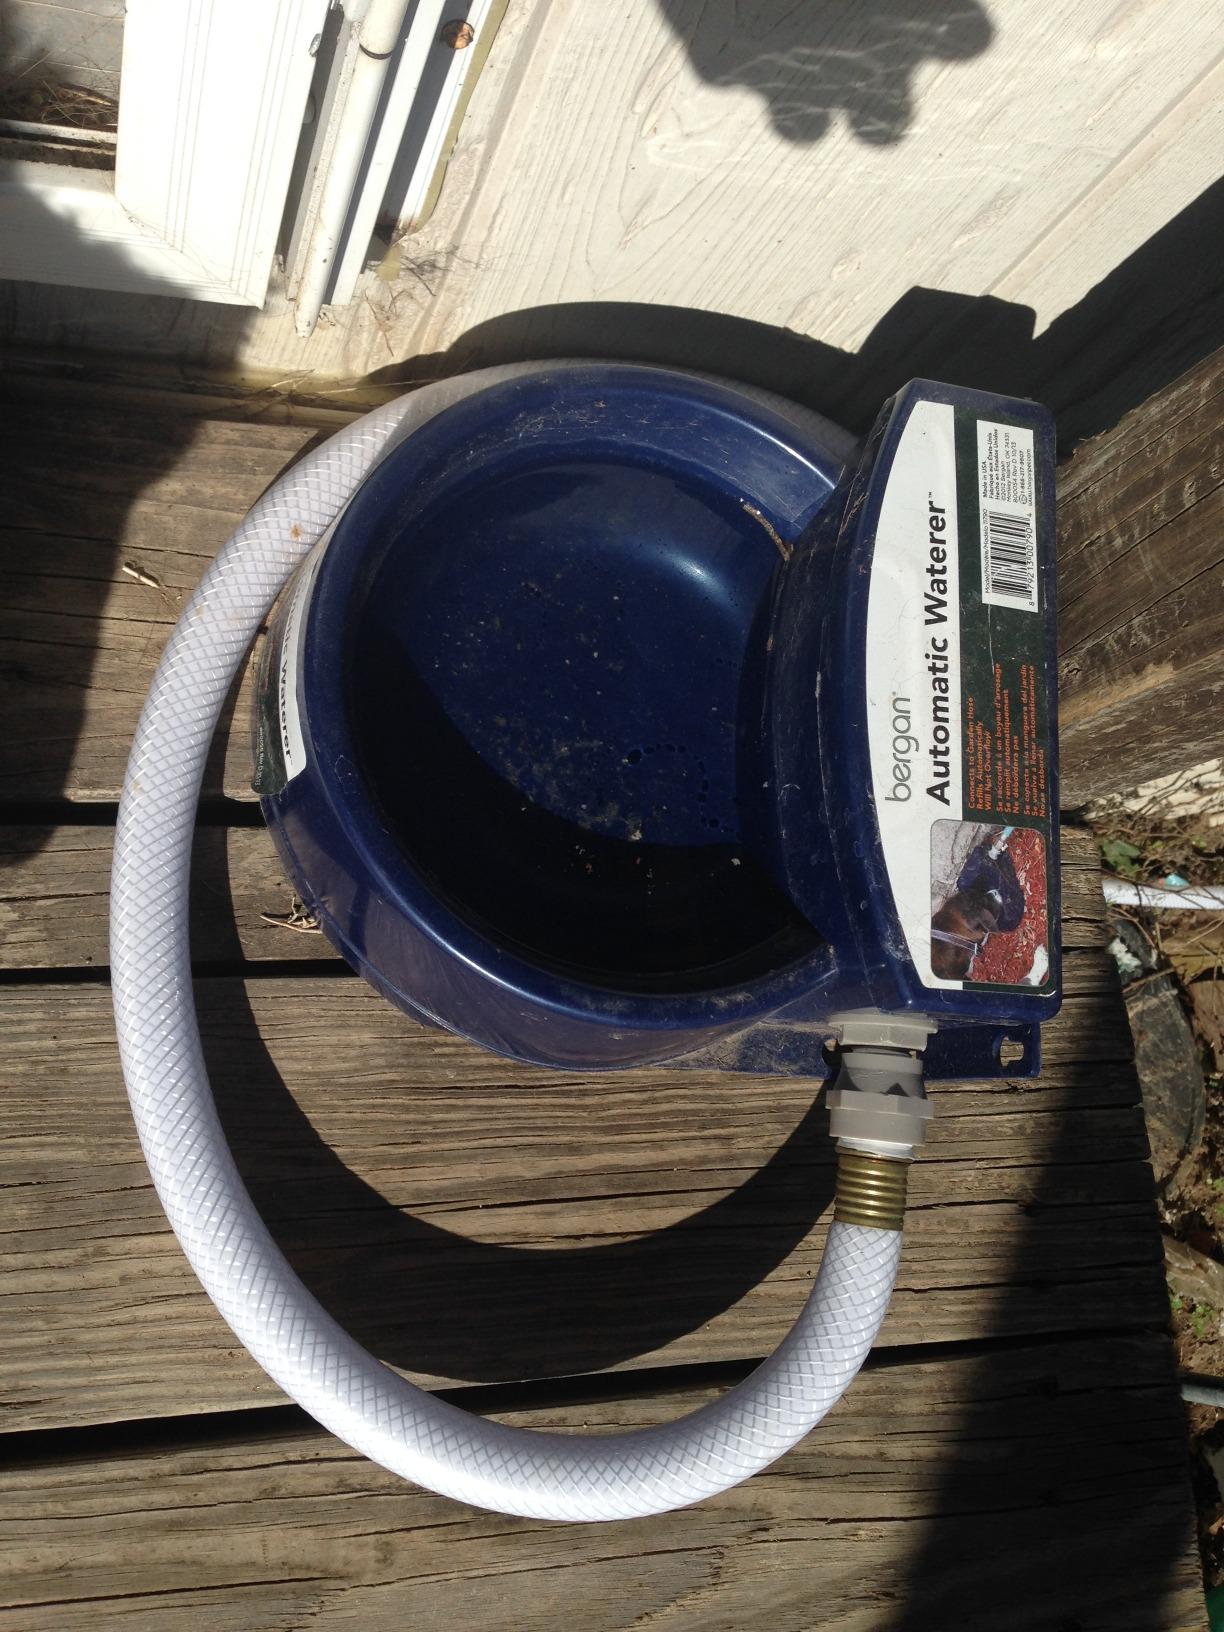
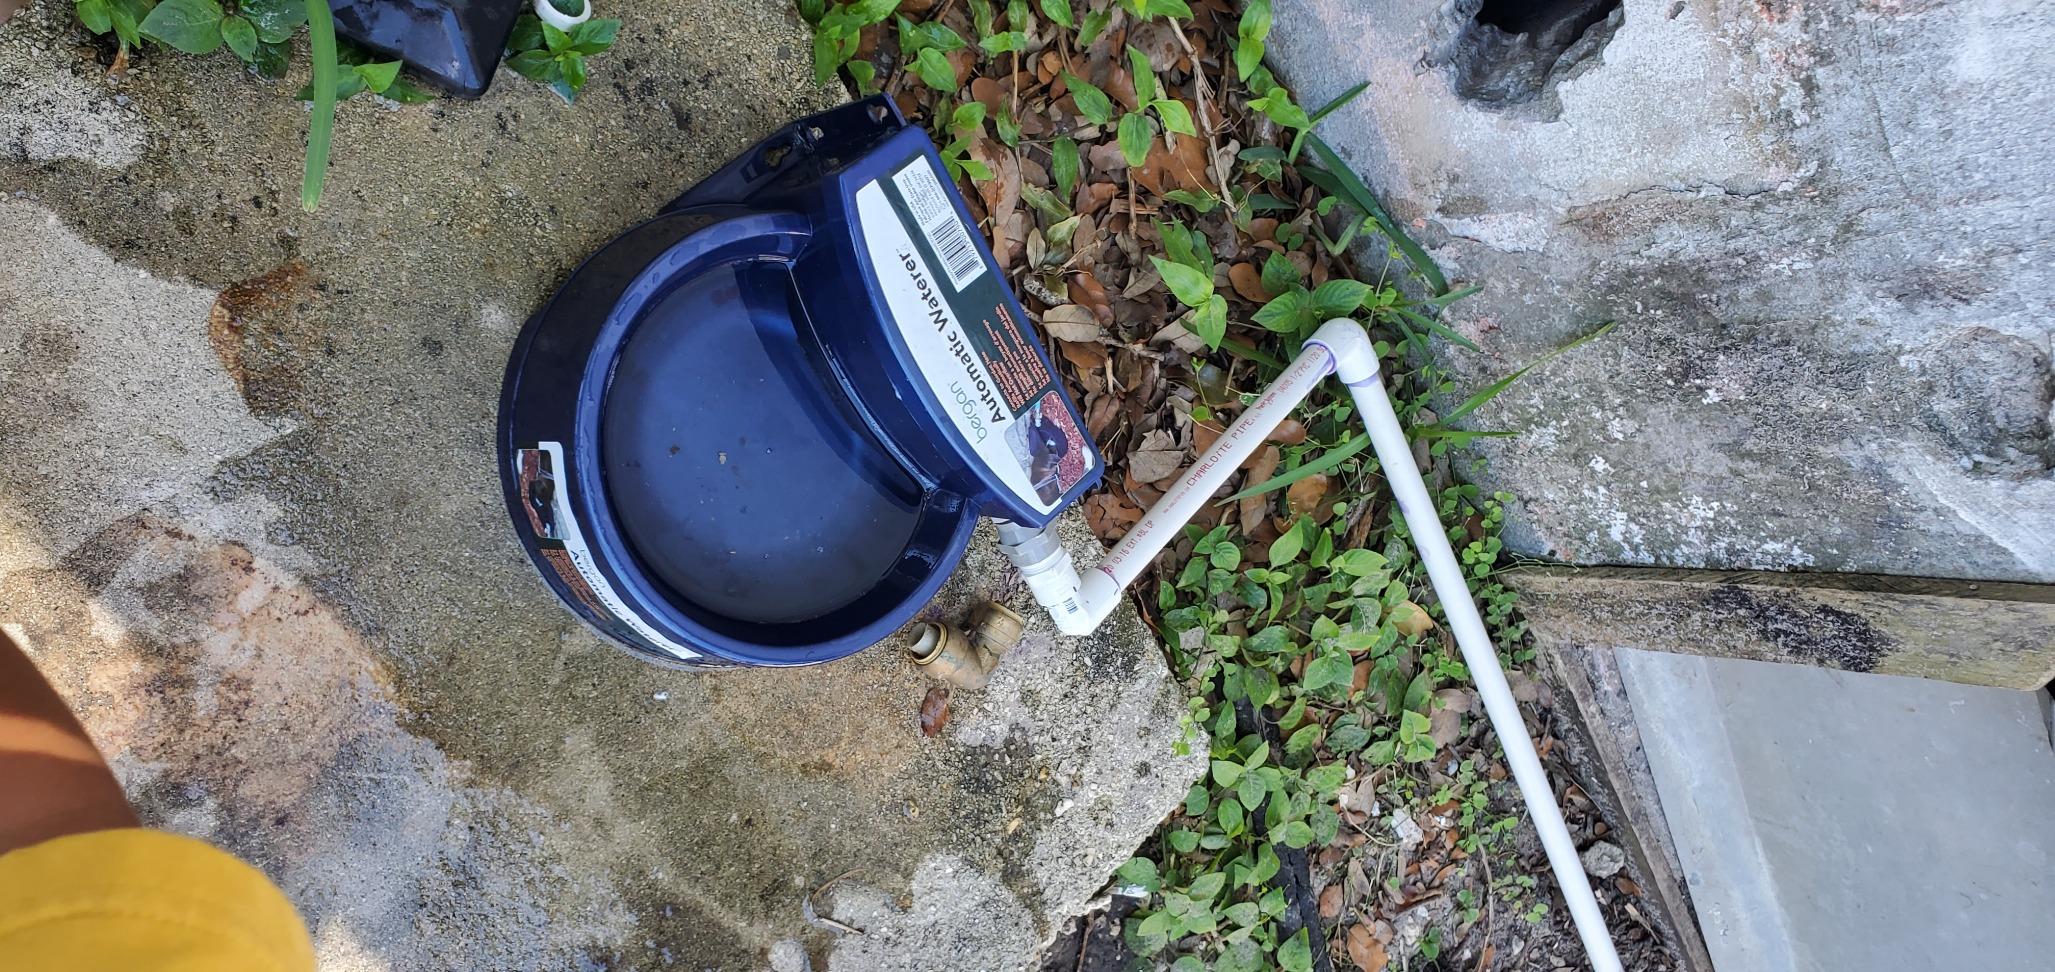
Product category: items_bowl
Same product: yes